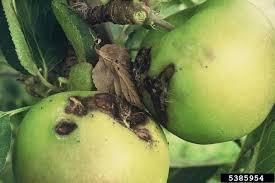
Label: apples